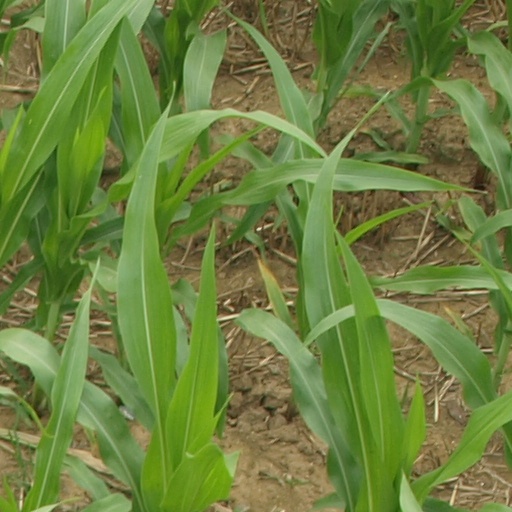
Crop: maize; corn